Mauro Icardi

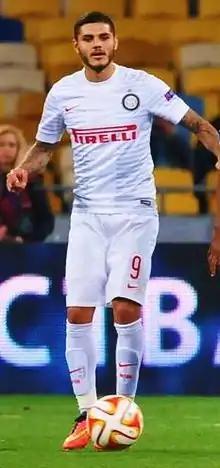
Icardi playing for Inter Milan in 2014

On 20 August 2014, in Inter's first match of the season against Iceland's Stjarnan for first leg of play-off round of the 2014–15 Europa League, Icardi opened a 3–0 away win. That was his first European goal, in his European debut. In the returning leg, he came in as a second-half substitute and scored two times in a 6–0 win at the San Siro, to advance his team into the group stage 9–0 on aggregate.